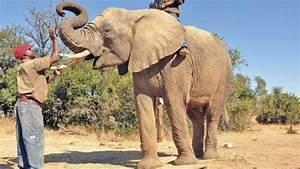
elephant